Harry Collingwood

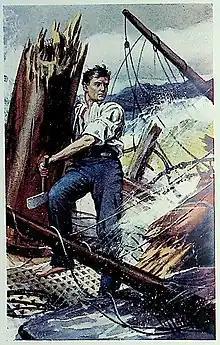
Geoffrey Harrington holds onto the stump of the mast while attempting to cut free the broken mast and rigging: illustration by Harold H. Piffard for Collingwood's 1907 "Geoffrey Harrington's Adventures"

Collingwood's first novel in 1878, the year of his marriage, was "The Secret of the Sands", a tale of the sea with piracy and buried treasure thrown in. The hero and pseudonymous author of this tale was “Harry Collingwood”. This pseudonym was chosen by the author in homage to Vice-Admiral Cuthbert Collingwood (whom Thackeray described as a virtuous Christian knight). This was clearly intended as an adult book. At the time, adult books were typically produced in three volumes, whereas books for the juvenile market were typically produced in a single volume with illustrations.